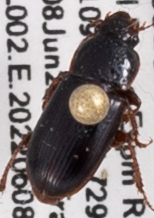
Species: Harpalus desertus
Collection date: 2022-06-08
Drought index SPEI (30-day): -0.842
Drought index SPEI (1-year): -1.13
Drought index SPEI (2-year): -1.13